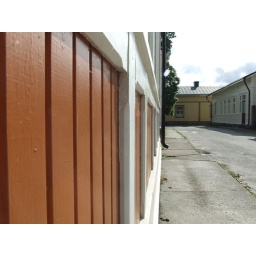
A view along a wall of a building in Tammisaari.